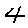
Label: 4